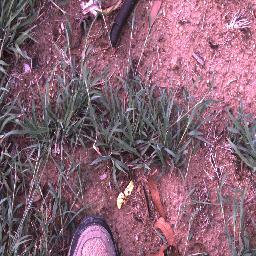
Label: negative